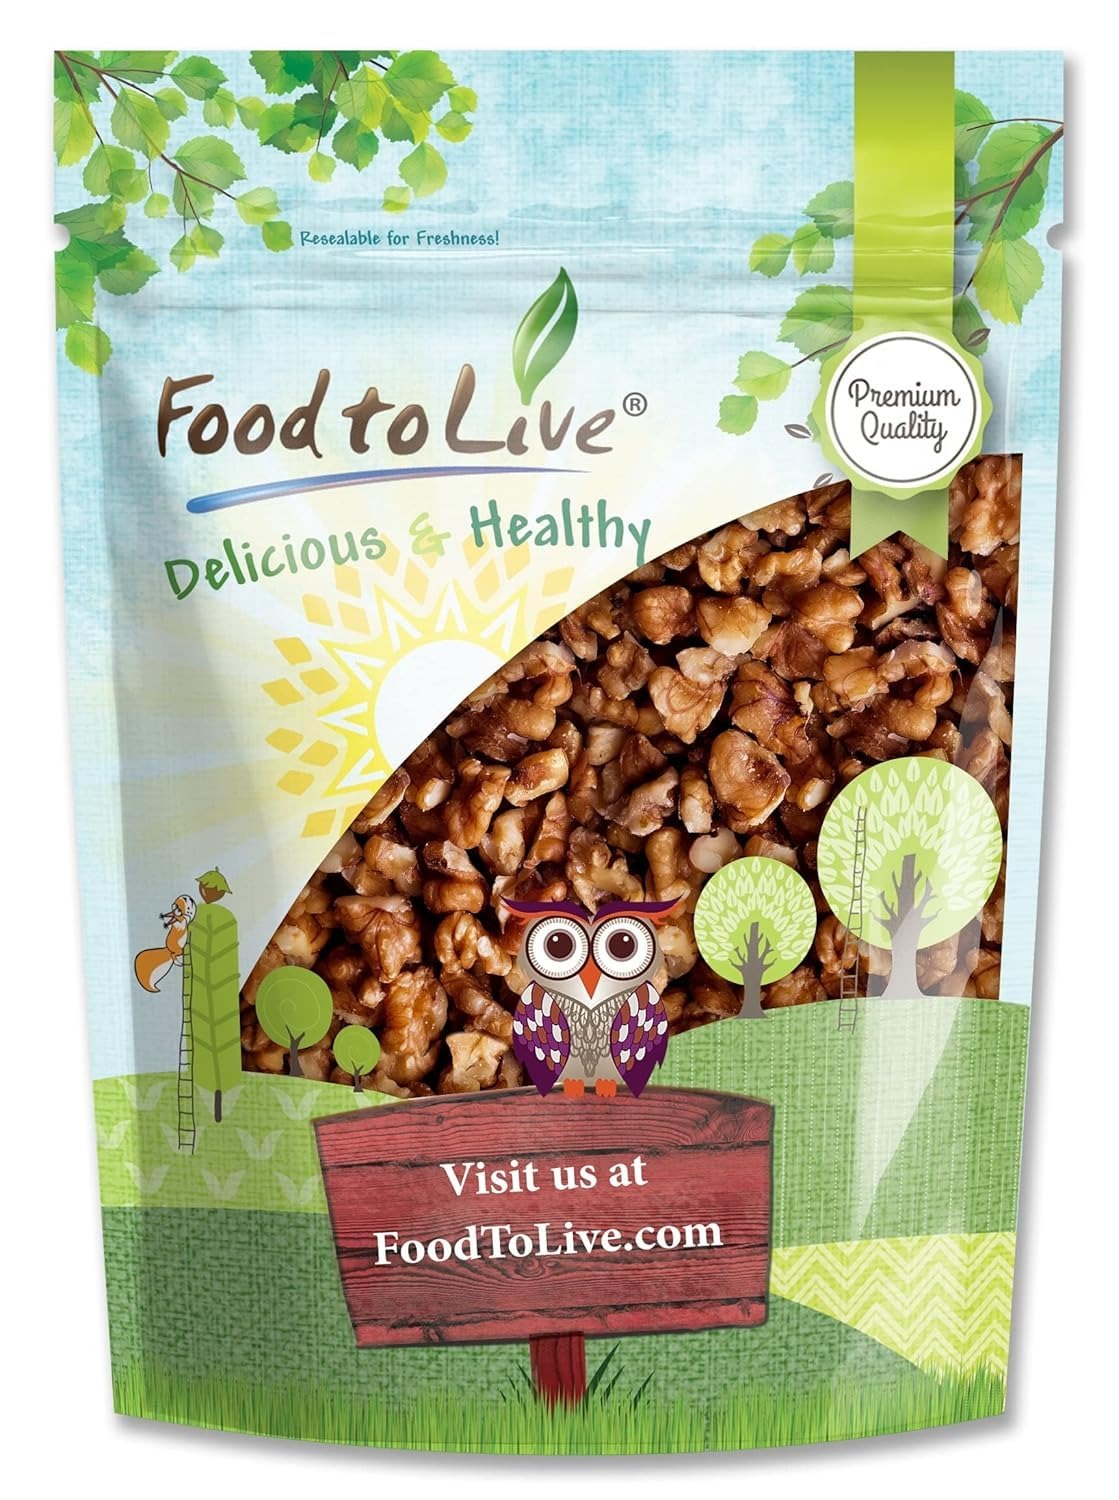
Item Name: Food to Live - Dry Roasted Walnuts, 2 Pounds – Unsalted Nut Pieces. Keto and Paleo Friendly. Great for Salads, Oatmeal, and Baked Goods
Bullet Point 1: ✔️ PREMIUM QUALITY, VEGAN, KETO & PALEO: These Dry Roasted Walnut Pieces by Food to Live are of Premium Quality, Vegan, Keto, Paleo, and free of cholesterol and trans-fat.
Bullet Point 2: ✔️ ROASTED IN OVEN WITH NO OIL, UNSALTED: Unlike most Roasted Walnuts, our nuts are gently roasted in small portions in an oven with no oil added. Besides, they are unsalted and unsweetened.
Bullet Point 3: ✔️ HIGHLY NUTRITIOUS, RICH IN PROTEIN: Dry Roasted Walnuts are as nutritious as raw ones and contain great amounts of plant protein, dietary fiber, “good” fats, Vitamins E, B6, antioxidants and minerals such as Iron, Calcium, Magnesium, Potassium, Folic acid, and Copper.
Bullet Point 4: ✔️ WHOLESOME AND DELICIOUS SNACK, CHIPS SUBSTITUTE: These Roasted Walnut Pieces by Food to Live make an excellent crunchy snack that can substitute high-sodium potato chips and boost your energy levels.
Bullet Point 5: ✔️ VERSATILE USES, GREAT FOR BAKING: Roasted Walnuts are an amazing topper for oatmeal, granola, salads, pasta, sandwiches, and a great pastry ingredient. Use them when making desserts, candies, cookies, bread, muffins, and cakes.
Product Description: Want to swap high-sodium potato chips for a healthier yet delicious snack? Food to Live’s Dry Roasted Walnut Pieces are an excellent choice! They are gently roasted in small portions in an oven with no oil added, so there is no extra fat. These Walnut Pieces are of Premium Quality, Unsalted, Vegan, Kosher and Paleo- friendly. <br><br> Ways to use Dry Roasted Unsalted Walnuts<br><br> Oven Roasted Walnut Pieces have a rich nutty and somewhat sweet flavor. Their texture is extra crispy due to roasting which makes them a satisfying snack that you can enjoy right out of bag. You may also mix Walnut Pieces with other nuts or dried fruits to create your own trail mix. Moreover, these nuts will be a great part of charcuterie board (they pair especially well with meats and cheeses). Alternatively, Dry Roasted Walnuts are a wonderful topper for oatmeal, granola, smoothies, sandwiches, salads, ice cream, and pasta. What is more, use Roasted Walnut Pieces when making desserts, confectionary, and baking bread, cakes, cookies, or muffins. Stock up your pantry with Food to Live’s Dry Roasted Walnut Pieces bulk packages to always have a wholesome snack on hand.<br><br> Dry Roasted Walnut Nutrition Profile and Benefits<br><br> Raw Walnuts are loaded with various macro and micronutrients that offer many benefits for our wellbeing but so are oven-roasted walnuts. In fact, there isn’t much difference between the nutritional profiles of the two kinds. Although, comparing Dry Roasted vs Roasted Walnut Pieces, the second have added oil, thus, extra fat and calories. All in all, Dry Roasted Walnuts are a powerhouse of plant protein, dietary fiber, “good” fats, Vitamins B6 and E and essential minerals like Iron, Magnesium, Calcium, Folic Acid, Potassium, and Copper. Besides, these nuts are rich in Catechin, Phytic Acid, and Melatonin – potent antioxidants. You can include Dry Roasted Walnut Pieces into a Vegan, Keto, and Paleo diets.
Value: 32.0
Unit: Ounce

Price: 24.82